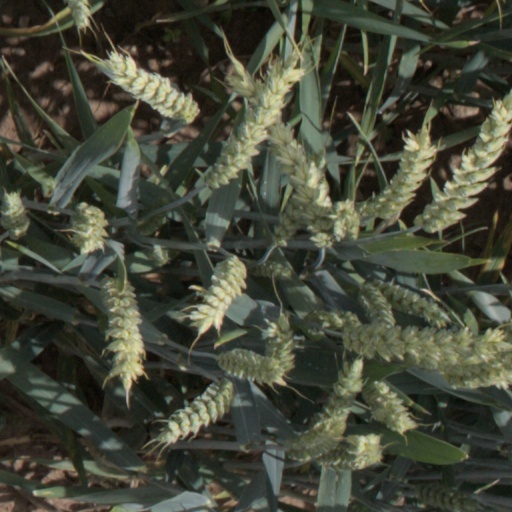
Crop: wheat